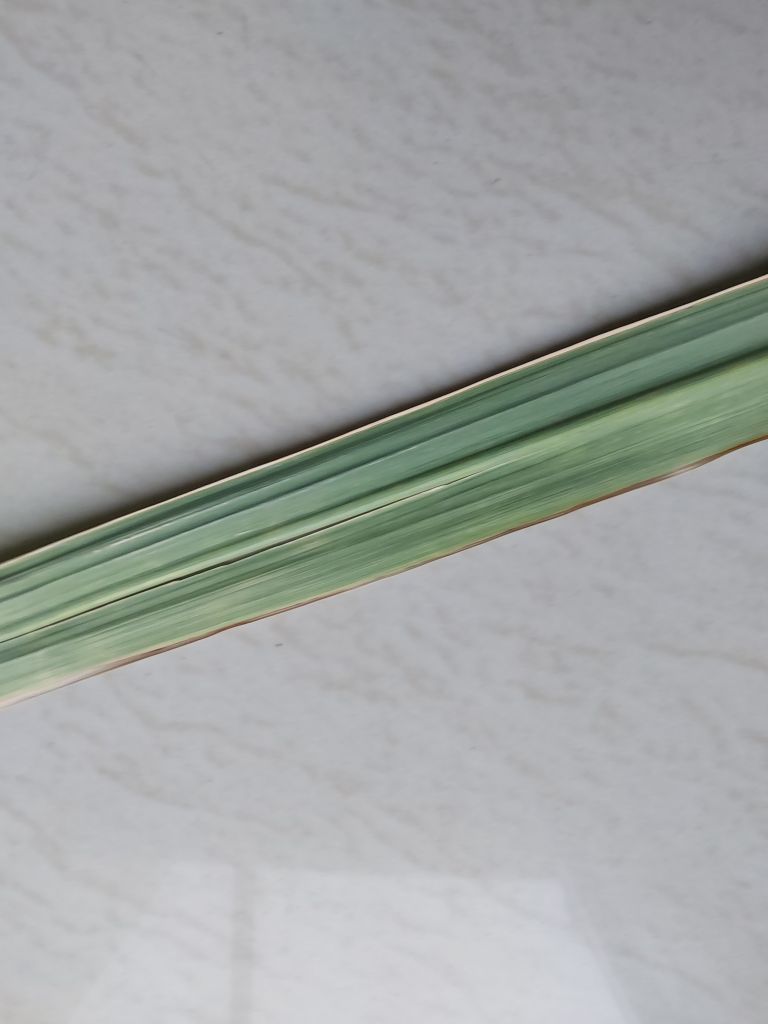
Label: BrownRust